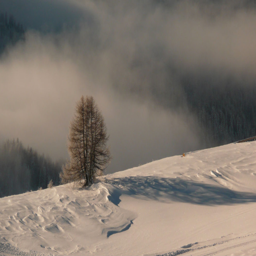
tree in the middle of a snowy field